African-American hair

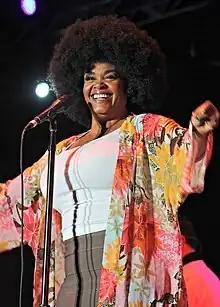
Singer-songwriter and actress Jill Scott in March 2012

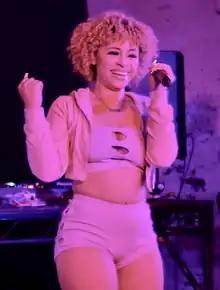
Rapper Ice Spice is of African American and Dominican ancestry and is known in the music industry for her signature orange afro.

The Afro, which hit its stride in the 1960s, was an expression of pride, connection, power, revolution and differentiation. The Afro first gained popularity with performers, artists, activists, youth and nationalists.